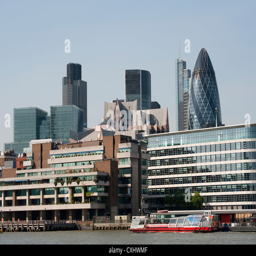
view showing building 's in financial district